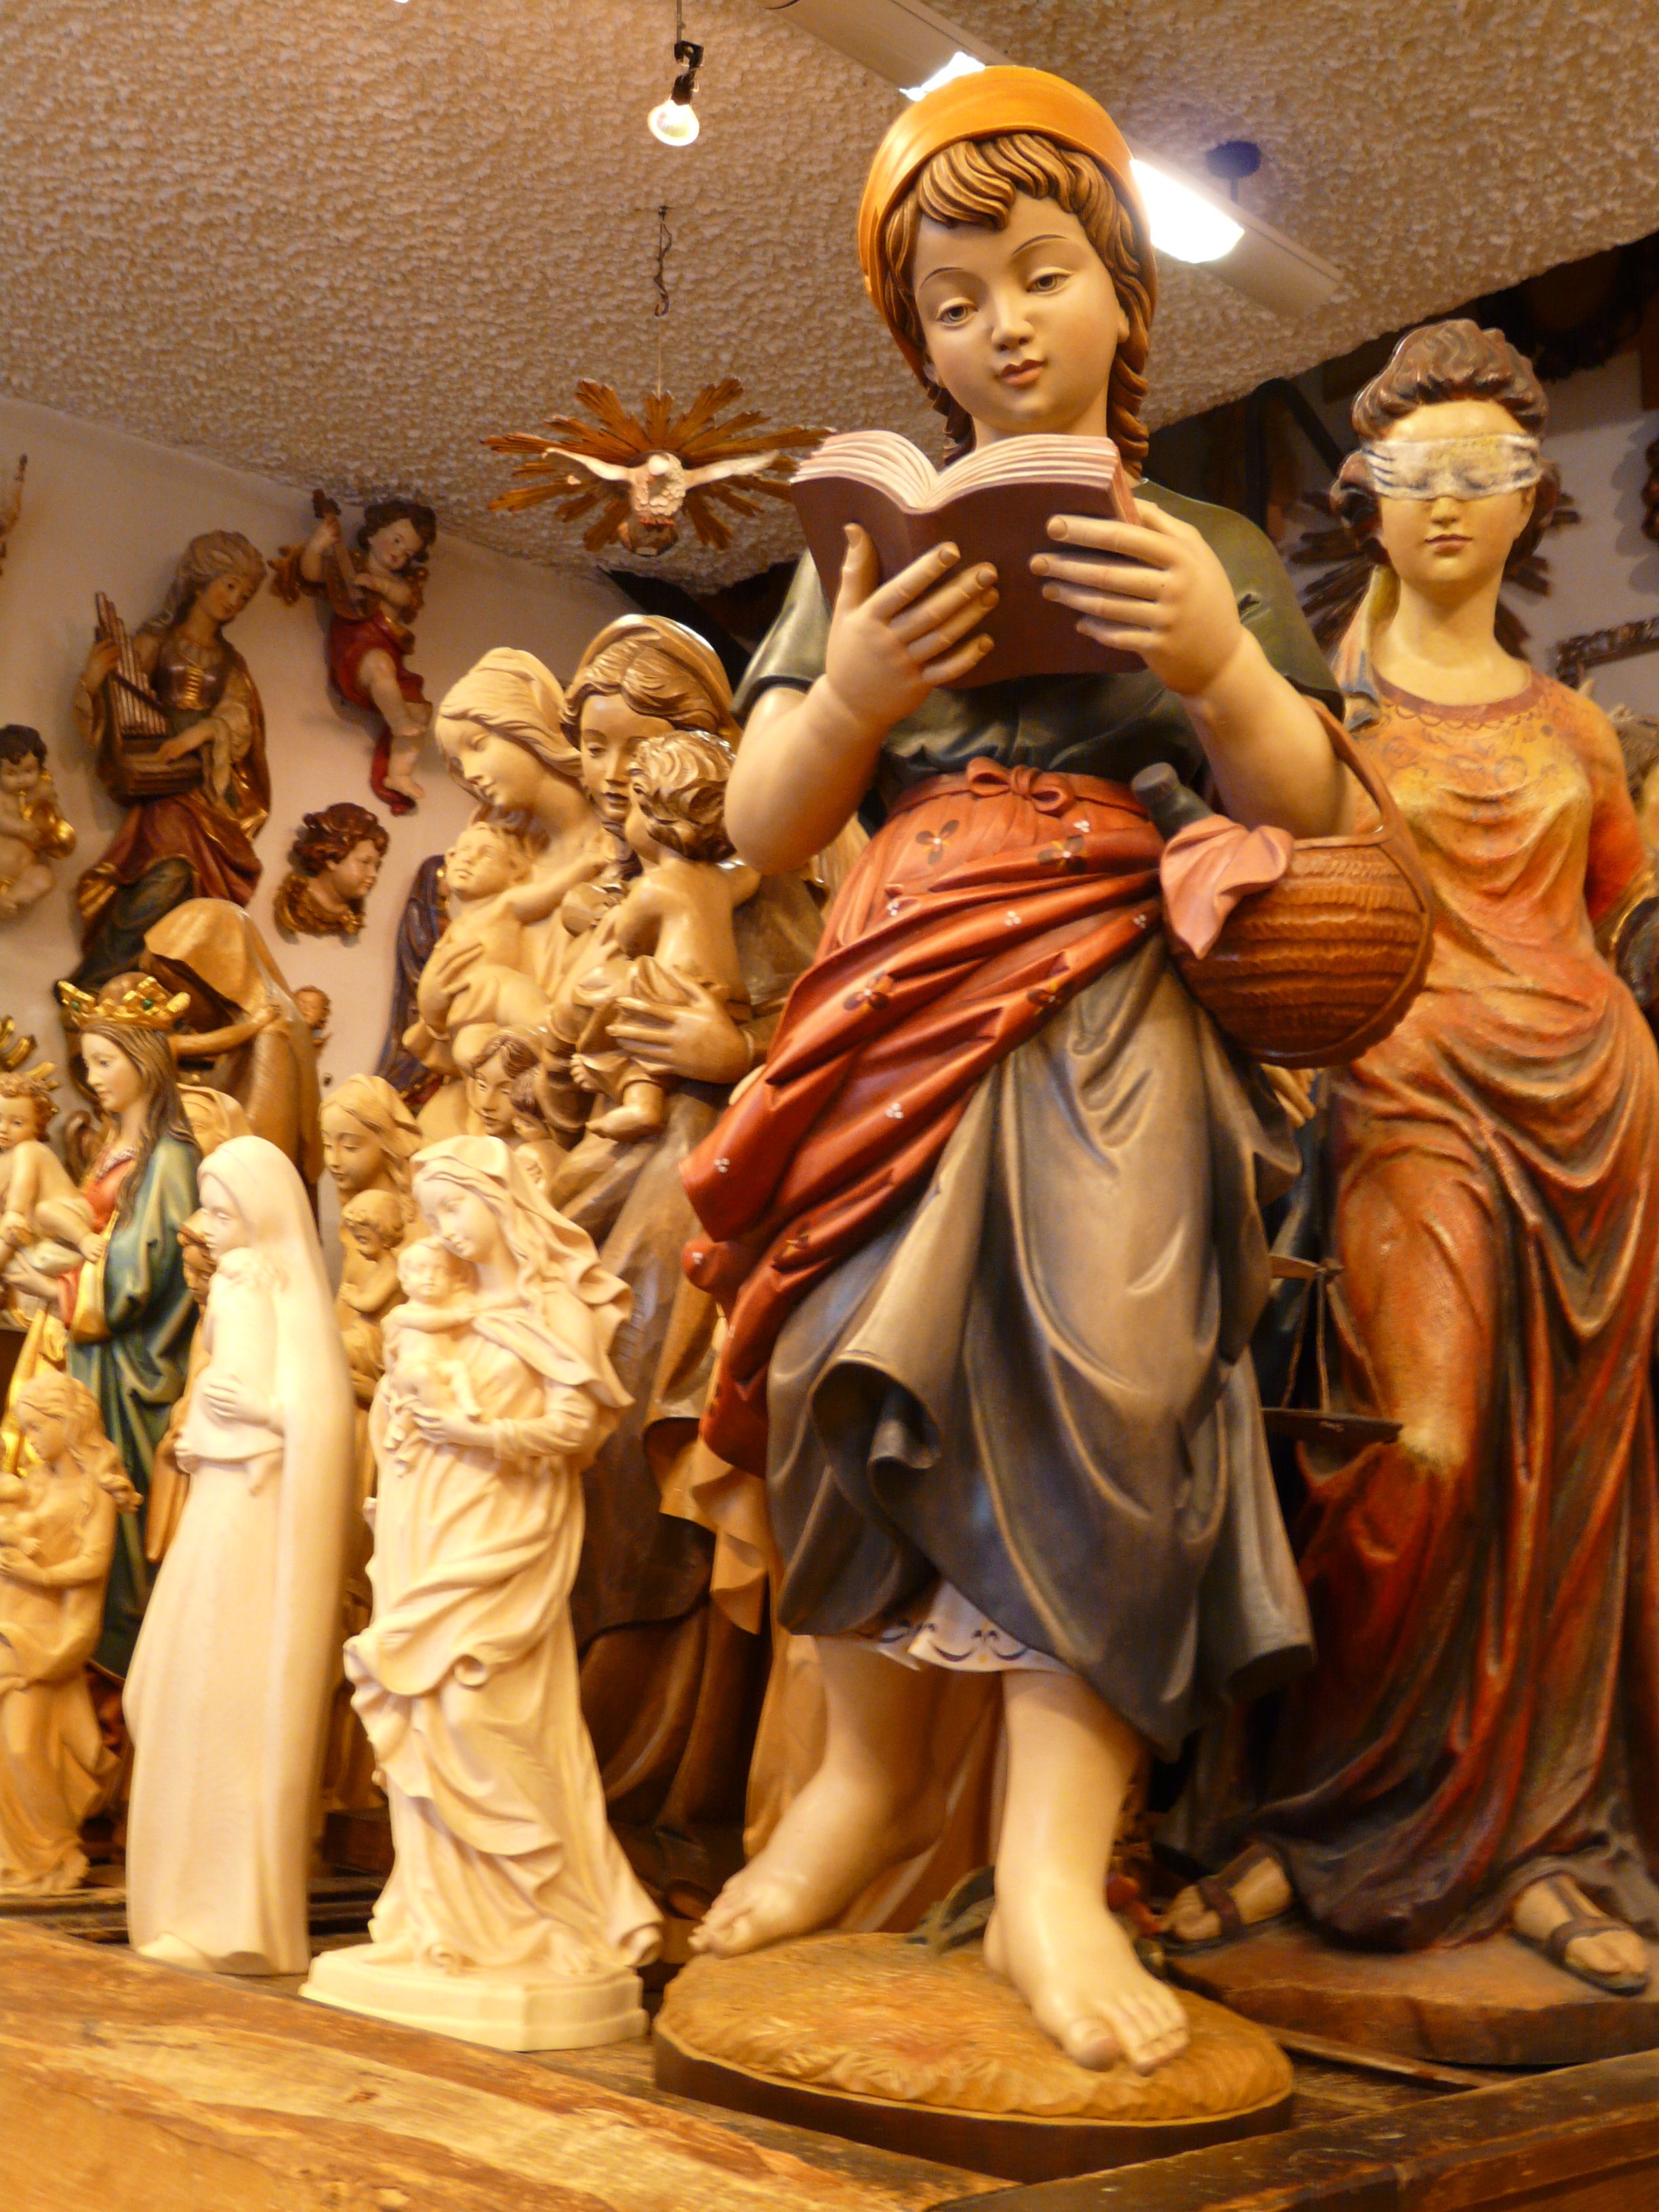
girl, monument, statue, figure, temple, figurine, carving, holzfigur, mythology, nativity scene, ancient history